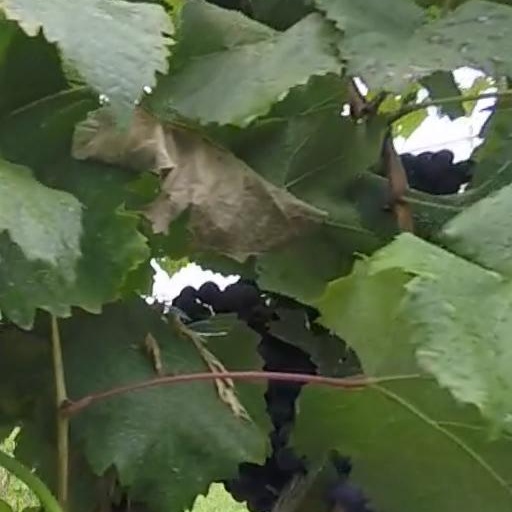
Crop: grape